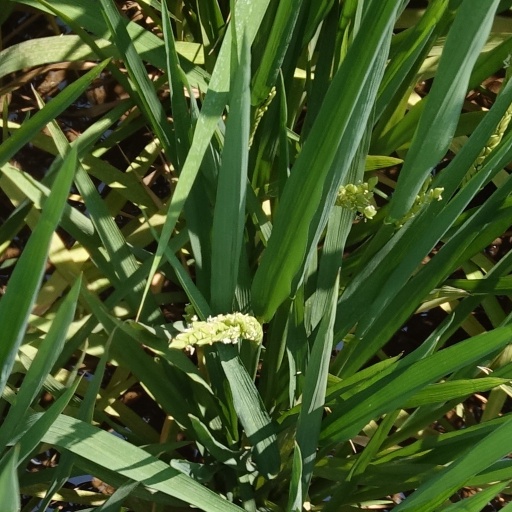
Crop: rice